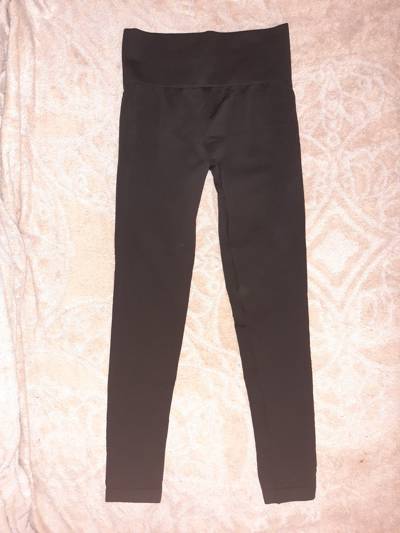
Waste category: clothes